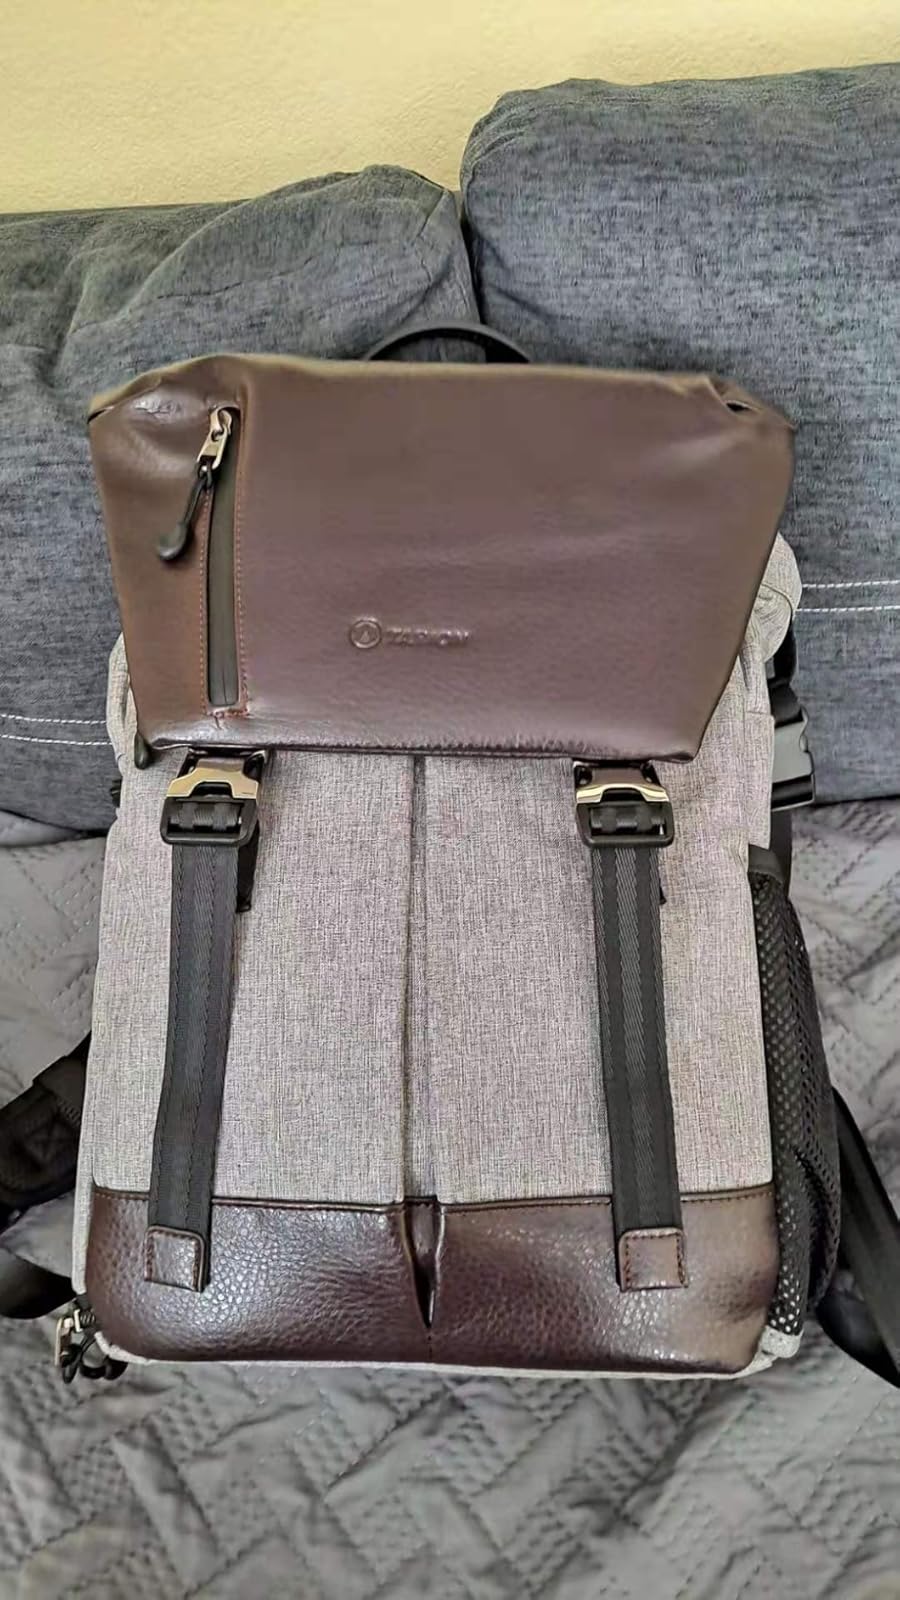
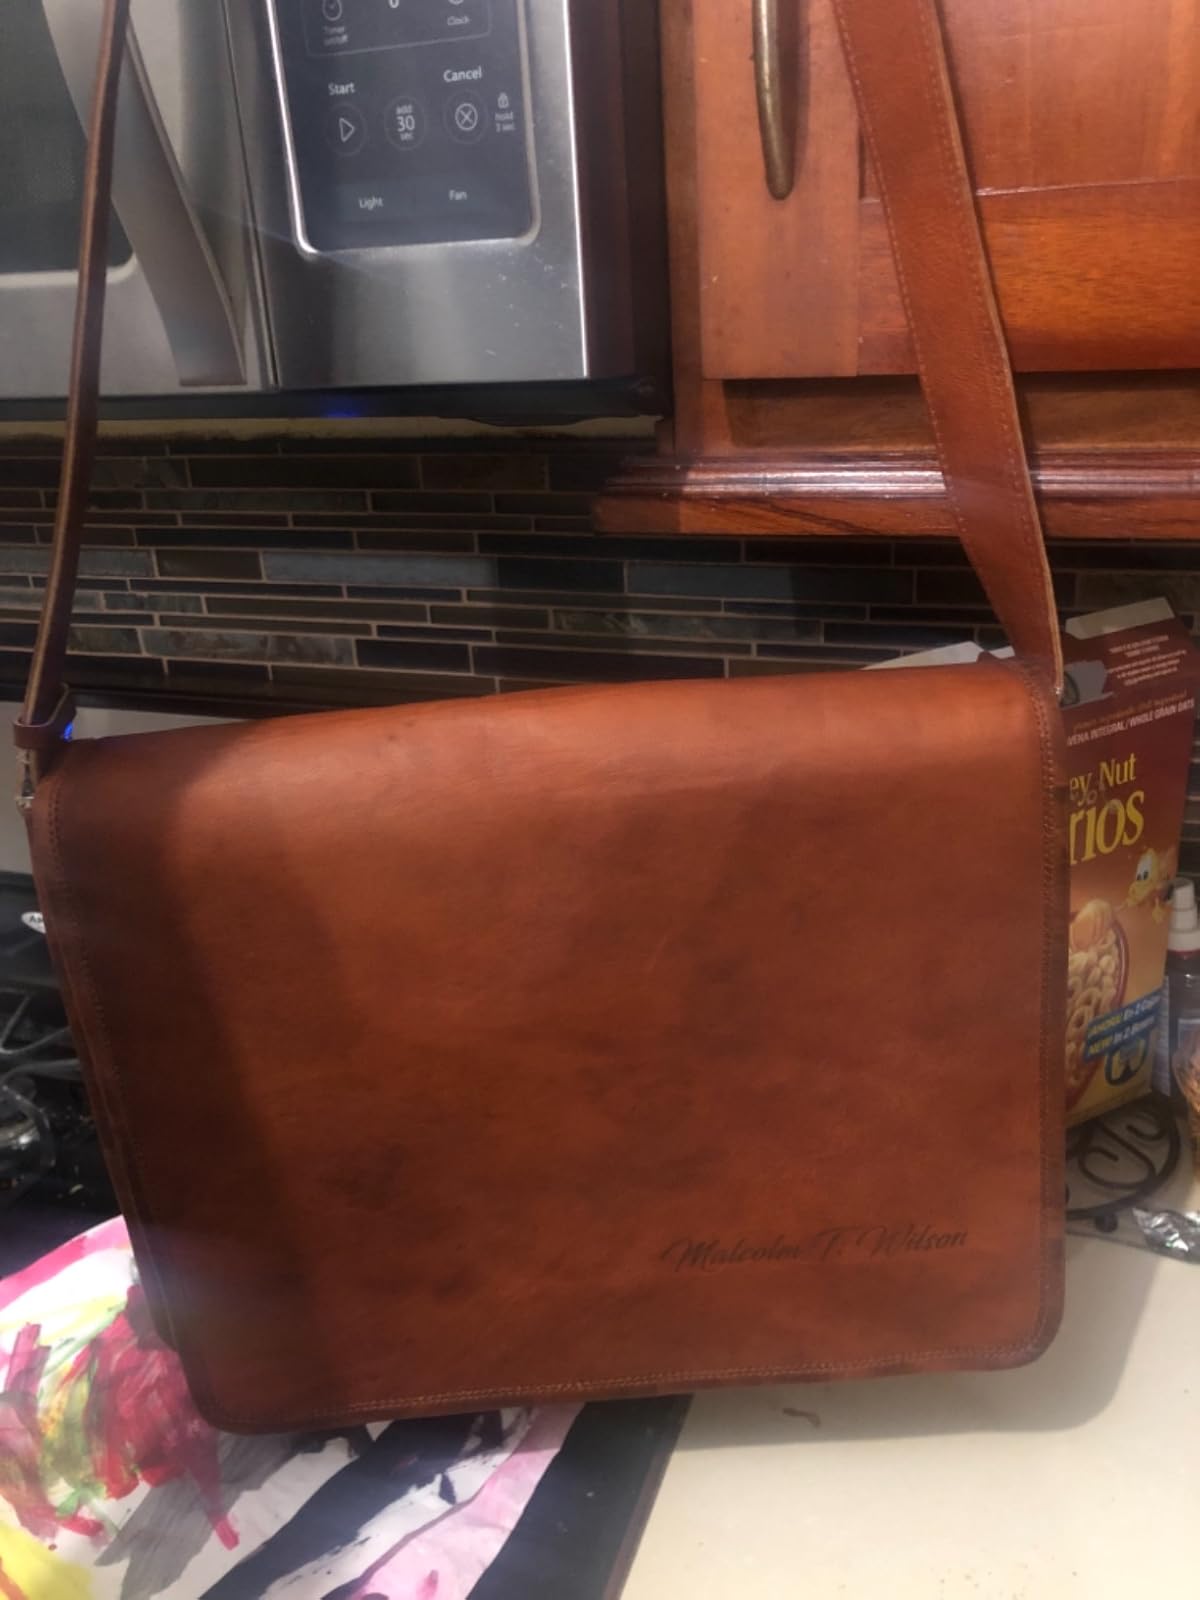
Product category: bag
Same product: no